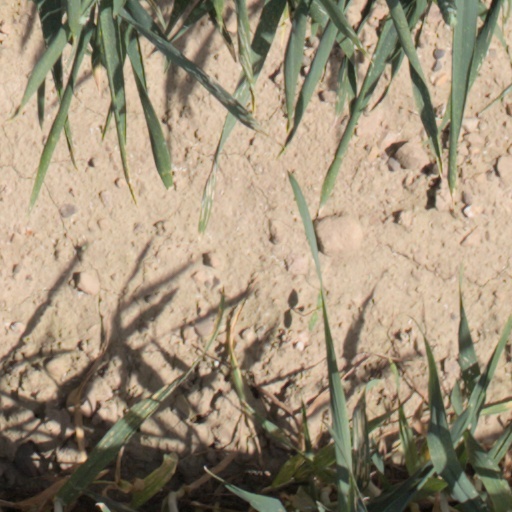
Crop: wheat